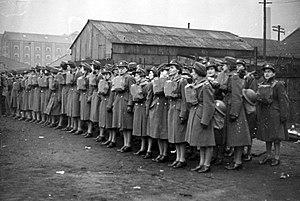
Mary Greyeyes Reid est une militaire canadienne. Membre de la nation Cris de Muskeg Lake dans le Saskatchewan, elle est la première femme issue des Premières nations à s'enrôler dans les Forces armées canadiennes. Après avoir rejoint le Canadian Women's Army Corps en 1942, elle devient le sujet d'une photographie publicitaire de renommée internationale et est envoyée outre-mer pour servir à Londres, en Angleterre, où elle est présentée à des personnalités publiques telles que George VI et sa fille. Elizabeth. Greyeyes reste à Londres jusqu'à être rendue à la vie civile en 1946, après quoi elle revient au Canada.